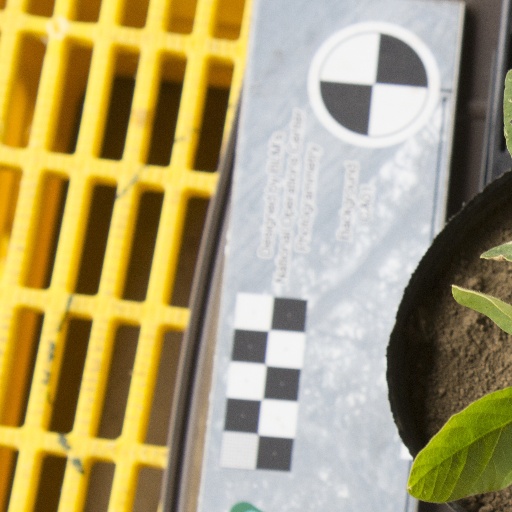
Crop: soybean